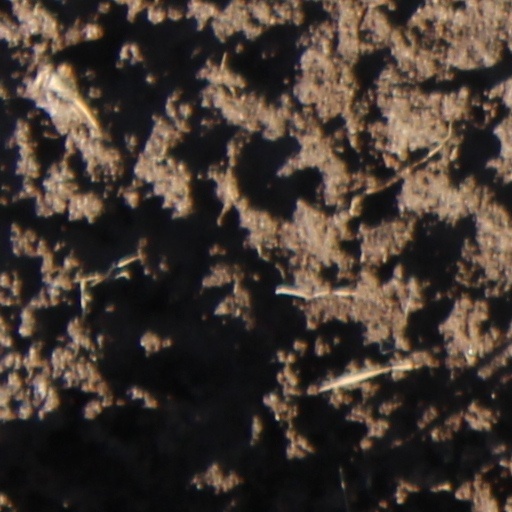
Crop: wheat